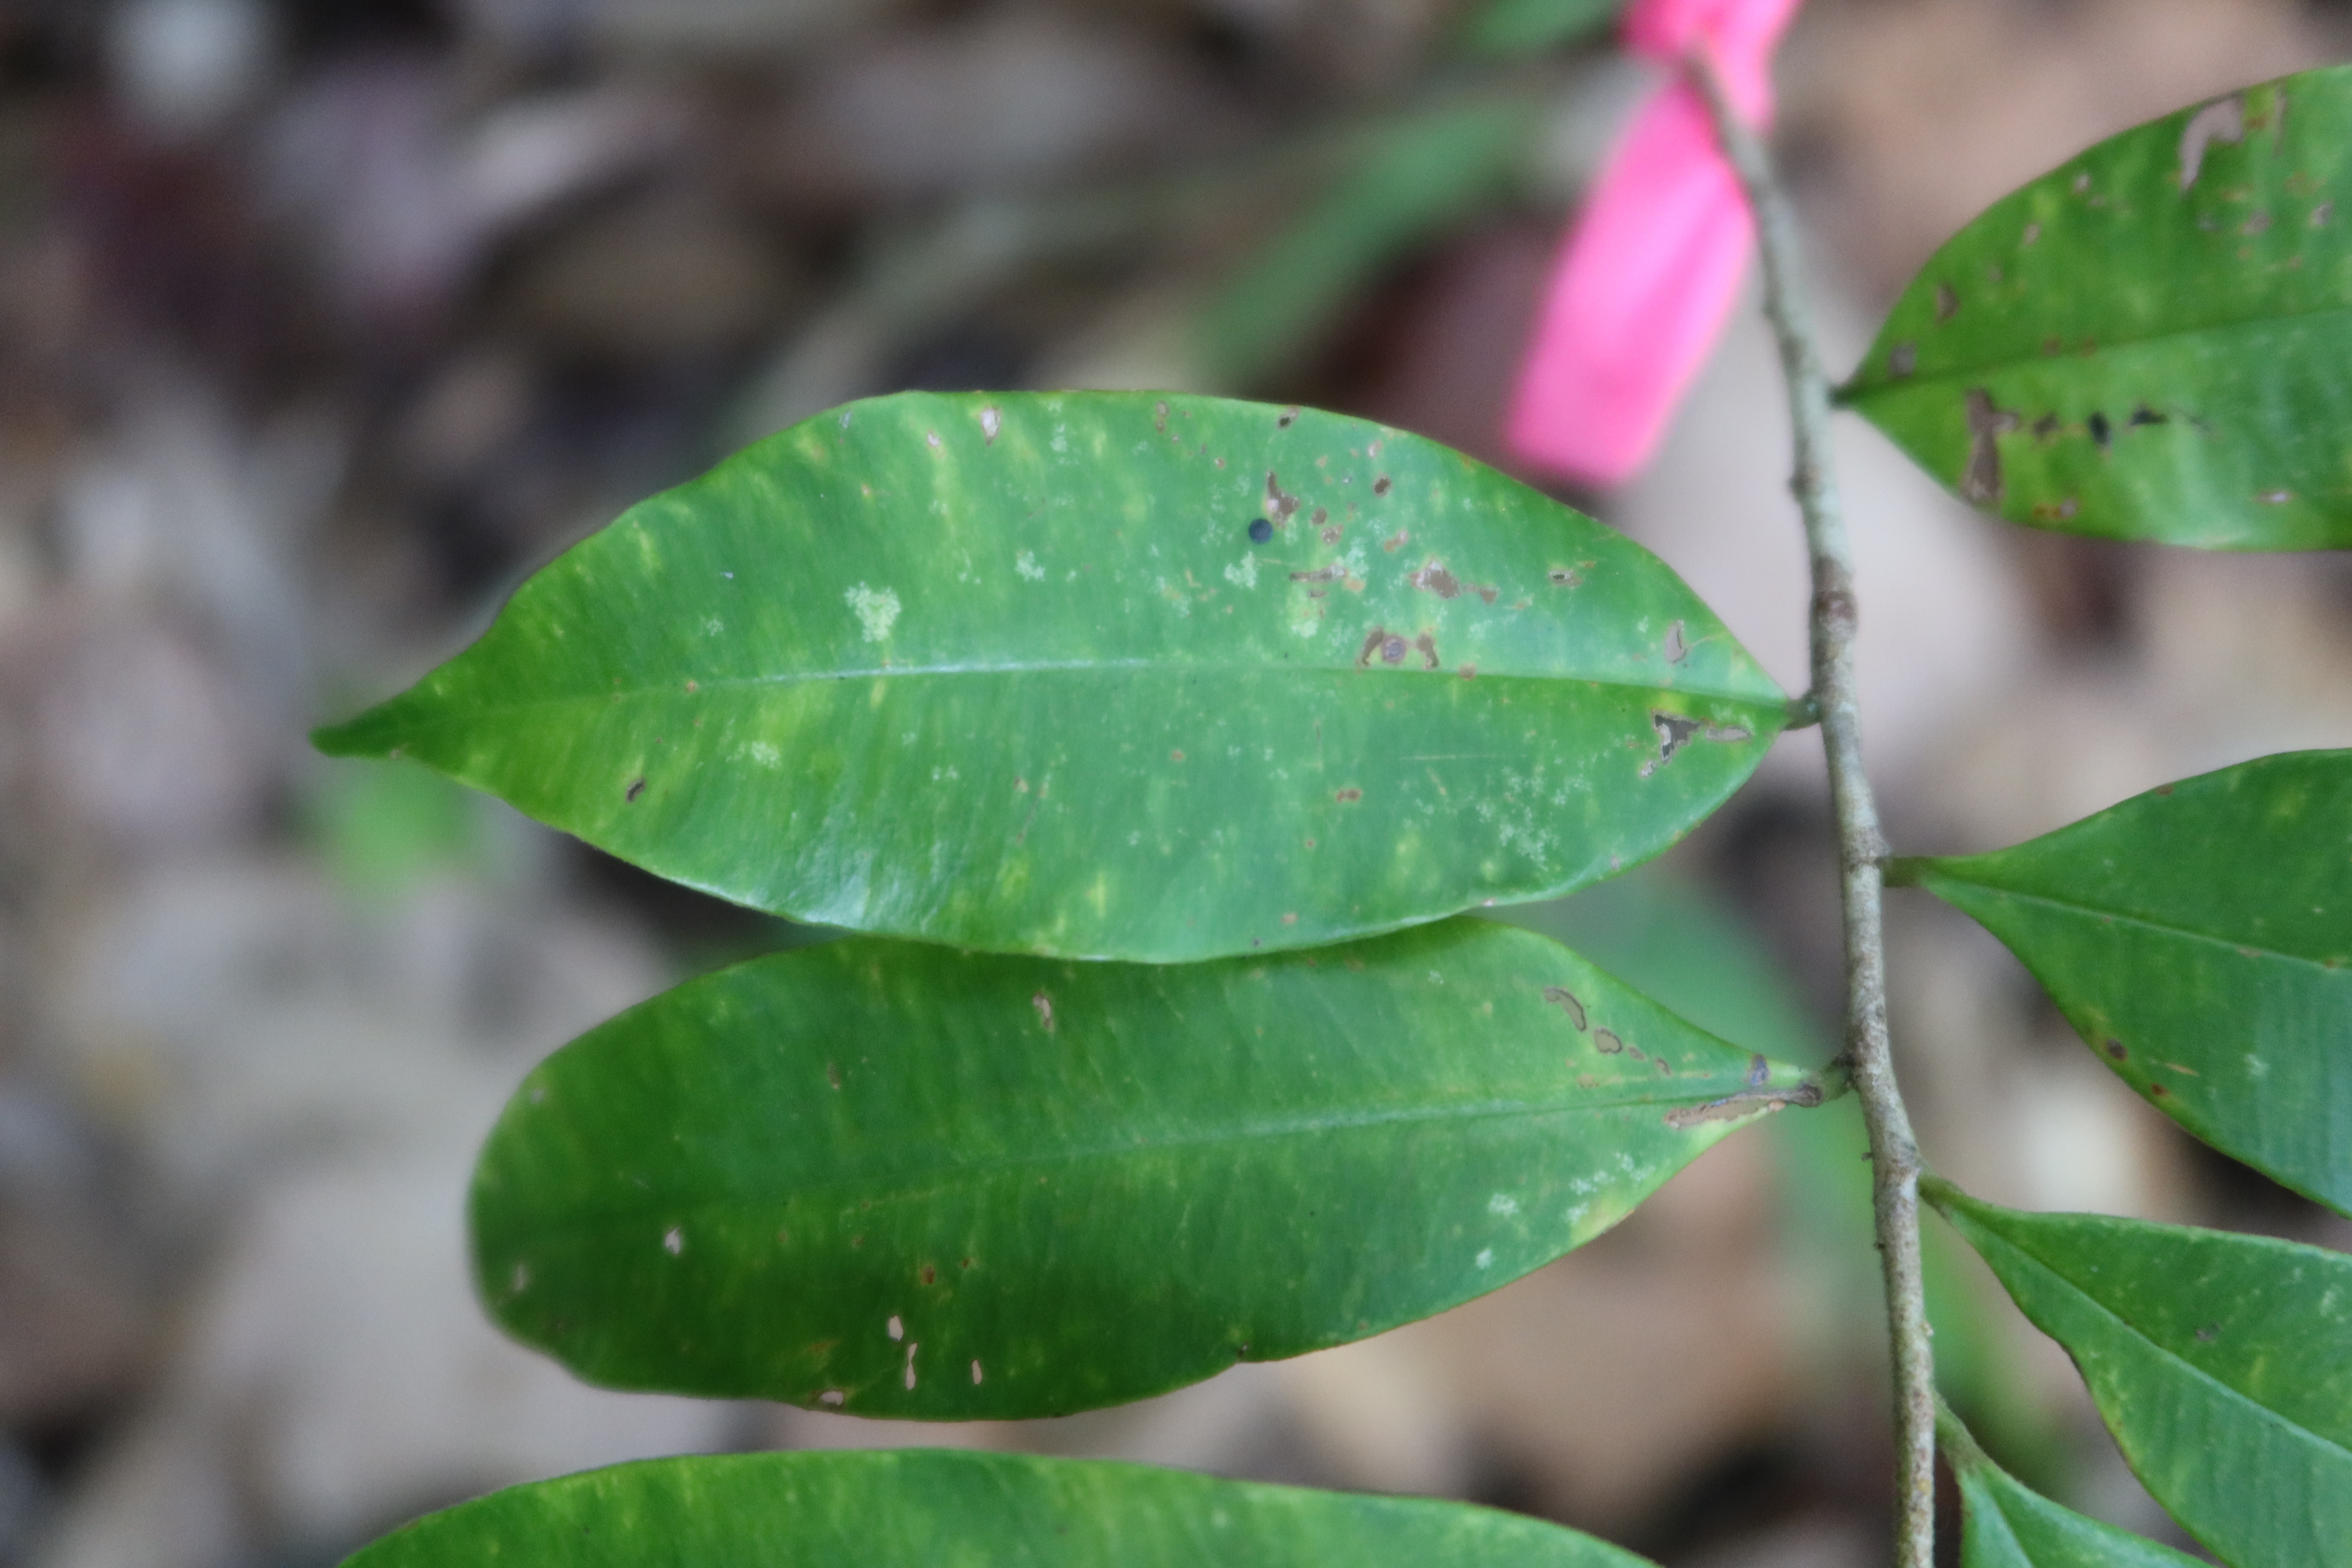
Label: Downy mildew